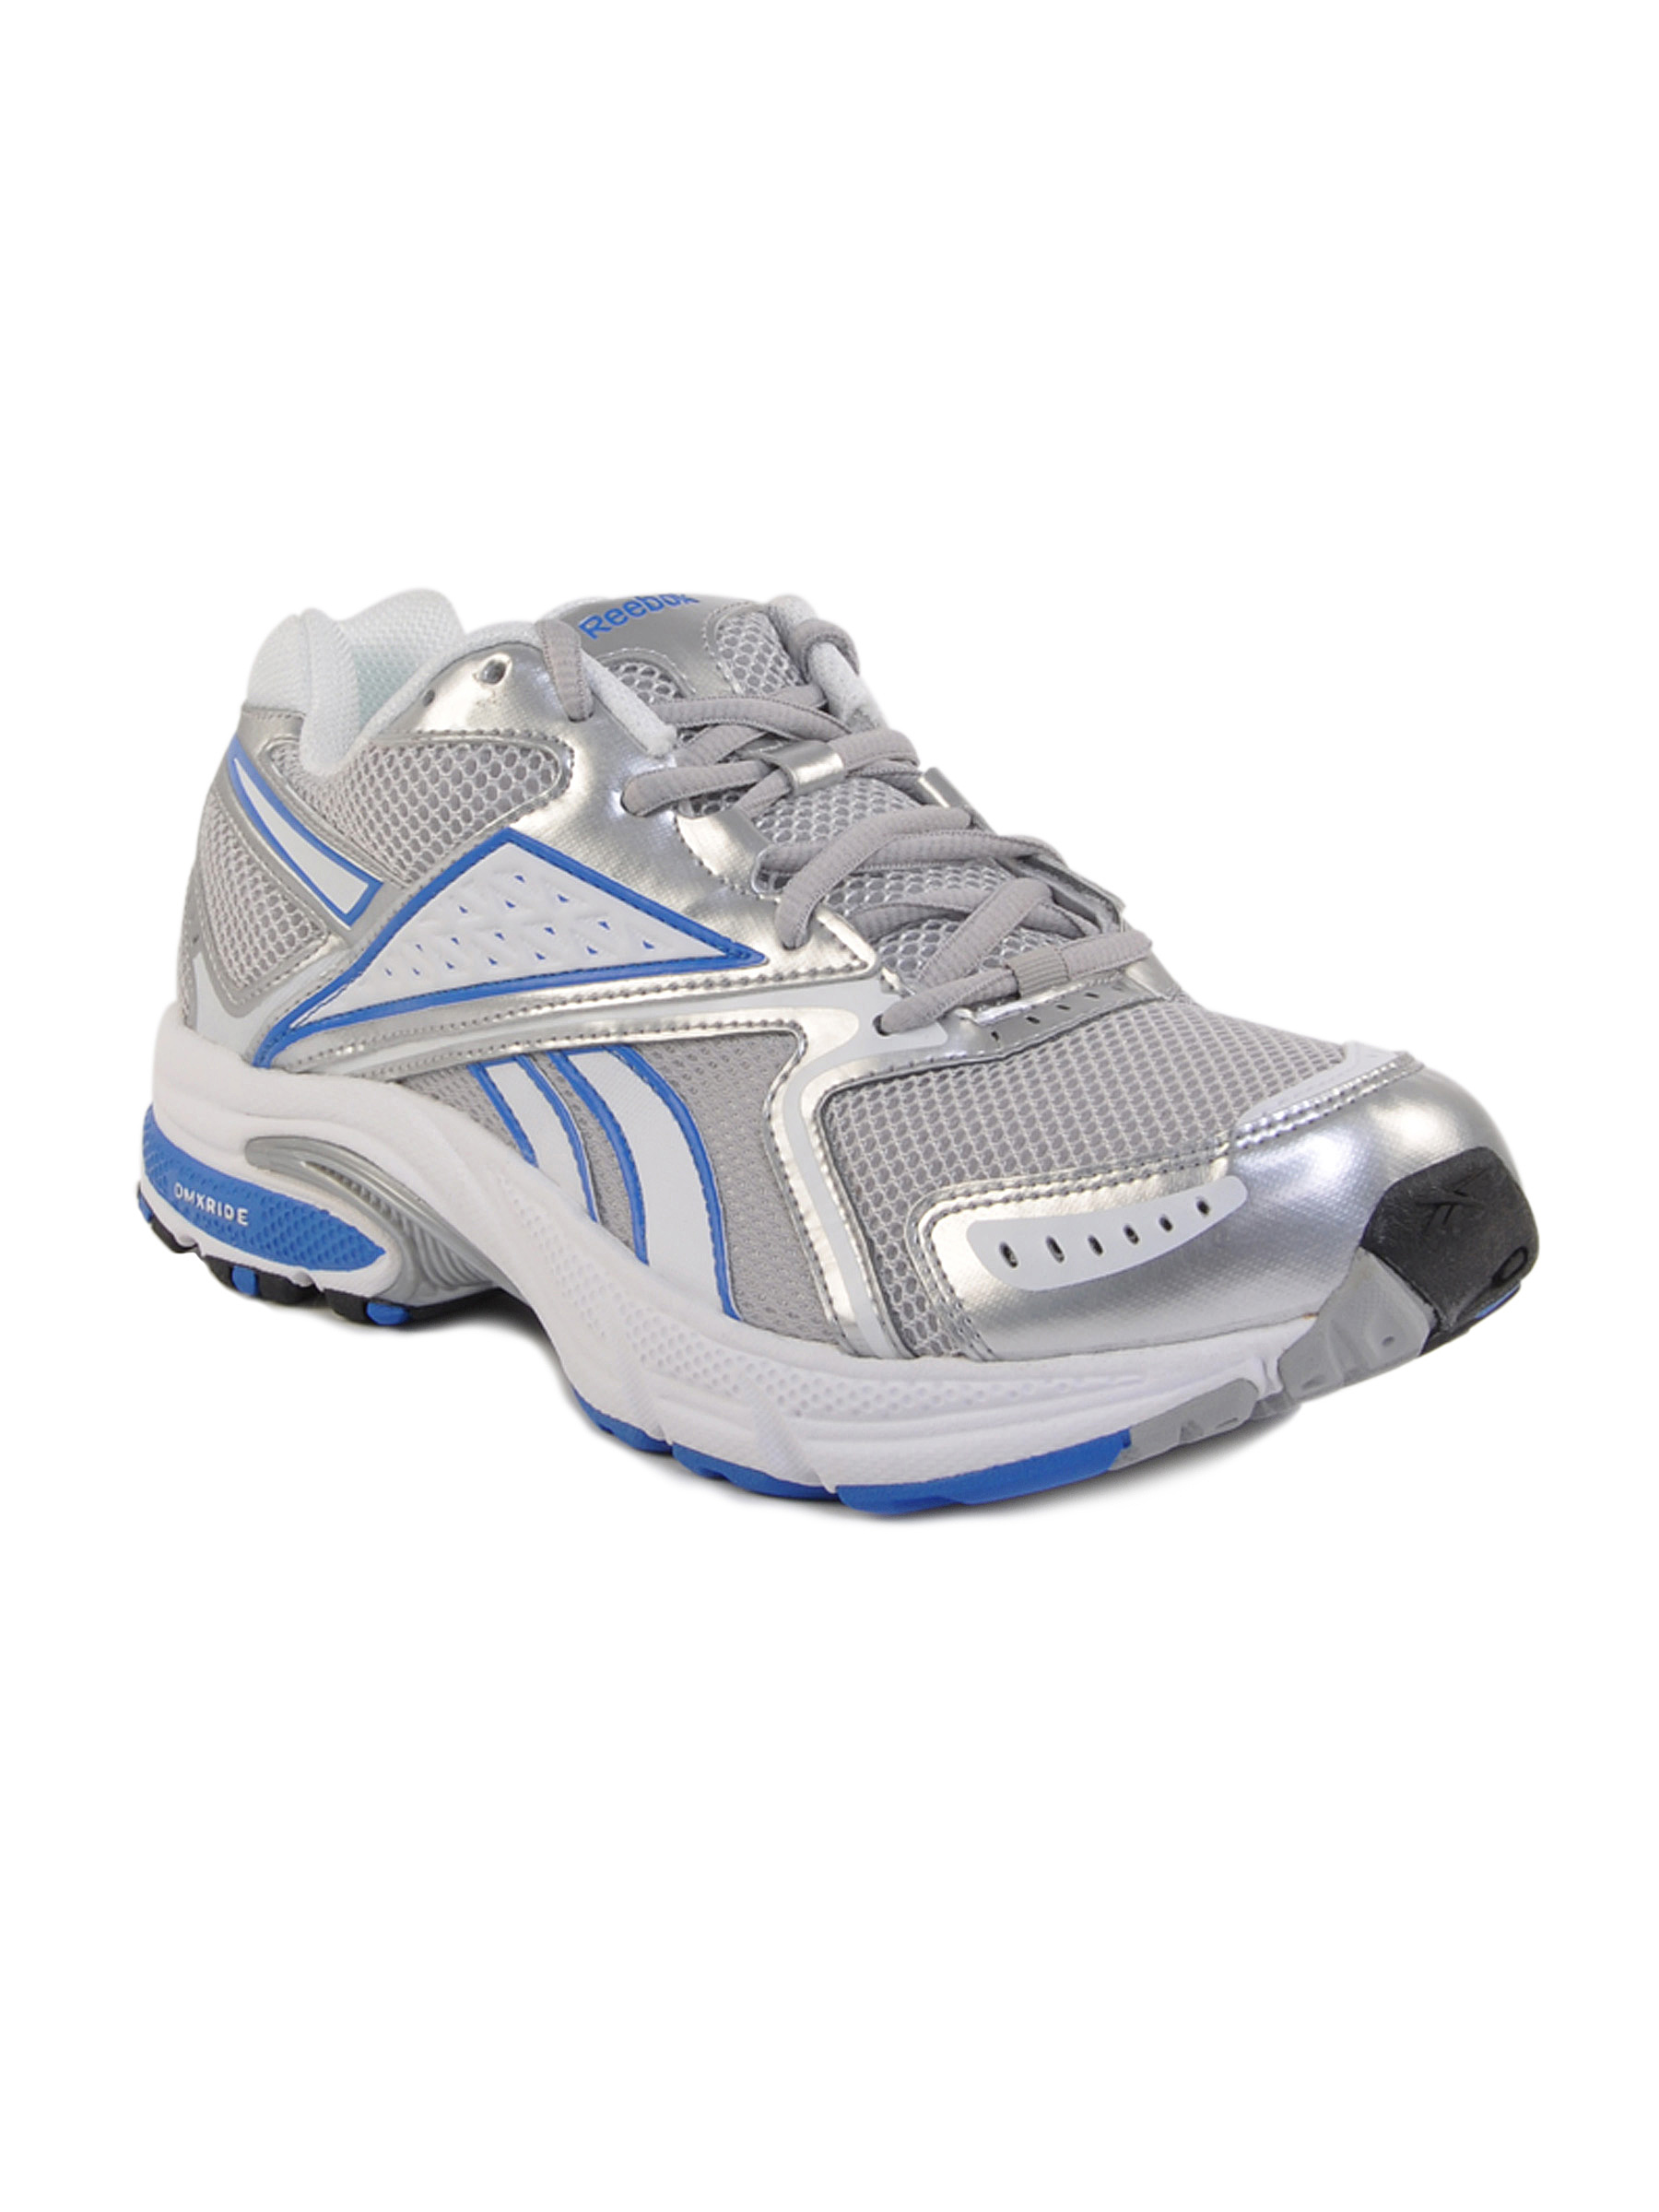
Reebok Men Raceon White Sports Shoes
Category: Footwear / Shoes / Sports Shoes
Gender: Men
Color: White
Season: Fall 2011
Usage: Sports